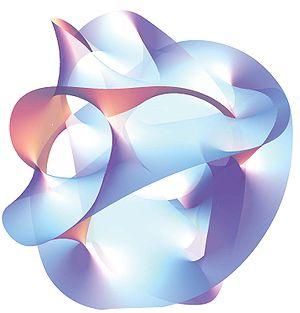
L'erreur scientifique consiste en un raisonnement ou une procédure ne respectant pas un ensemble de règles reconnues par la communauté scientifique. À la différence de la fraude scientifique, elle est involontaire. Elle se retrouve dans tous les domaines des sciences sous de multiples formes. Les erreurs scientifiques doivent aussi être distinguées des idées reçues du moins toutes celles qui ne sont pas partagées par une partie de la communauté scientifique.